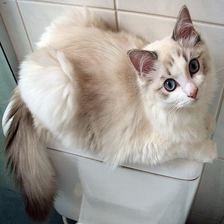
Species: cat
Breed: Ragdoll